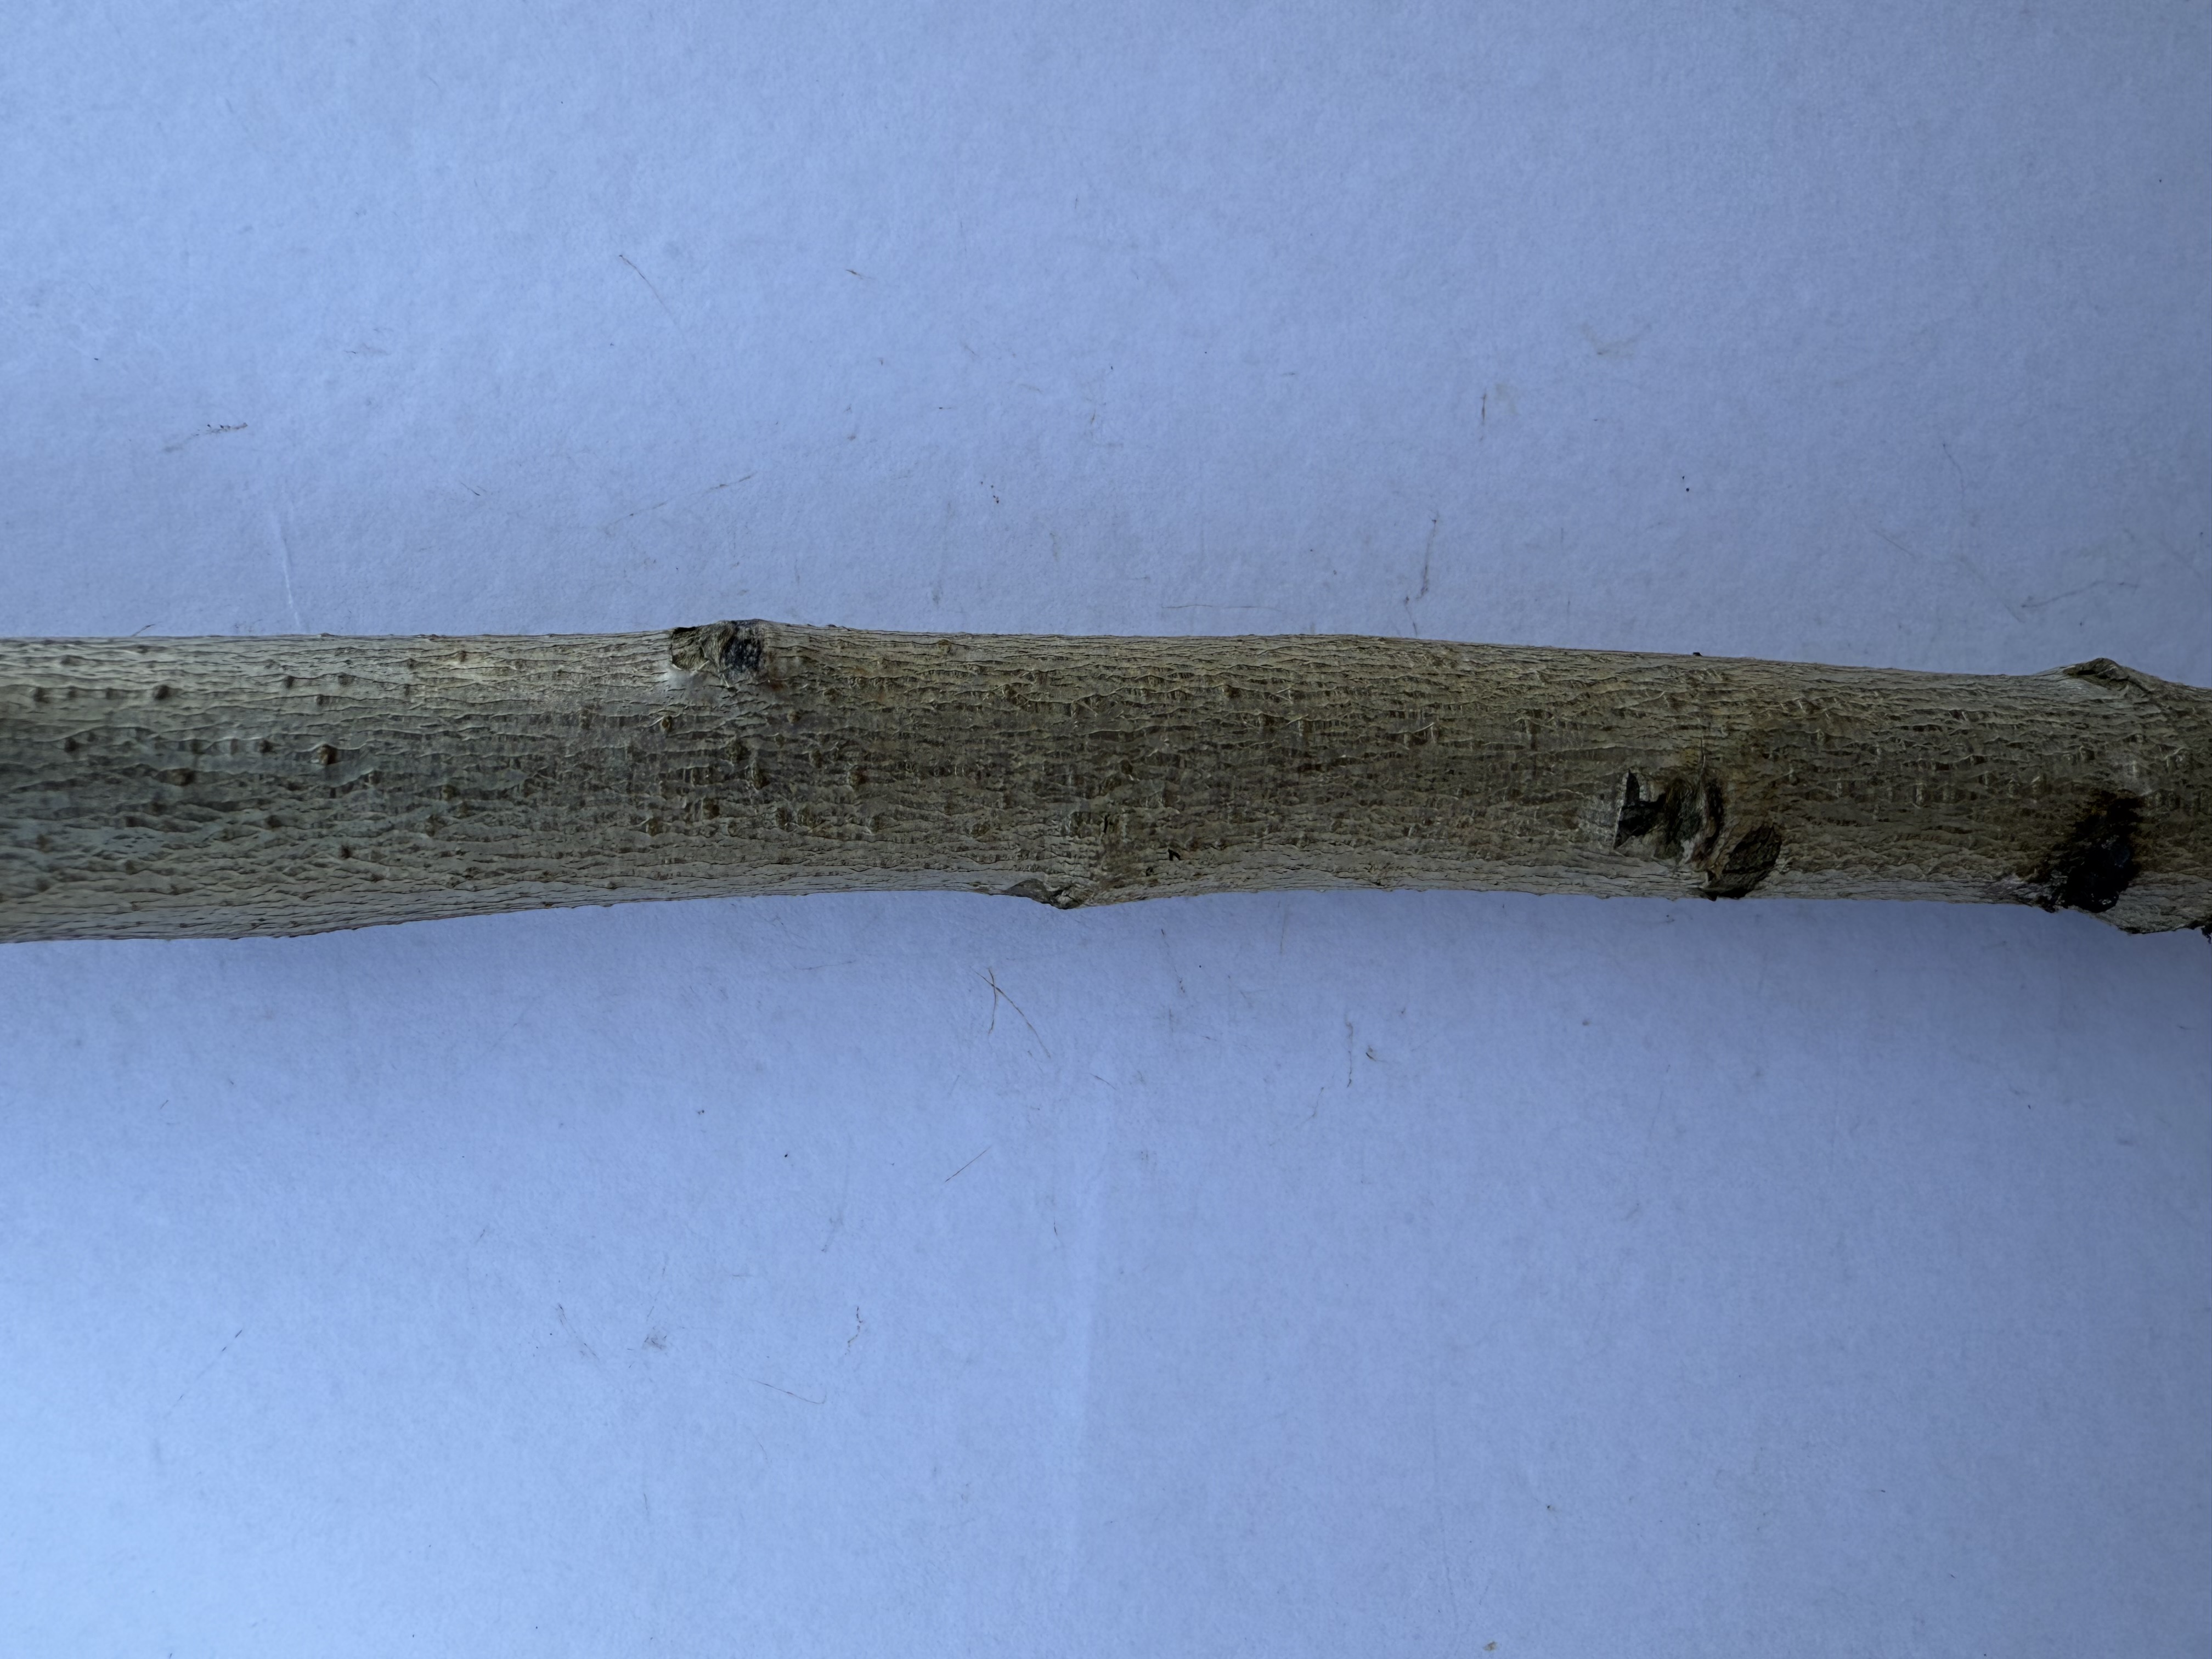
Variety: Duke Blueberry